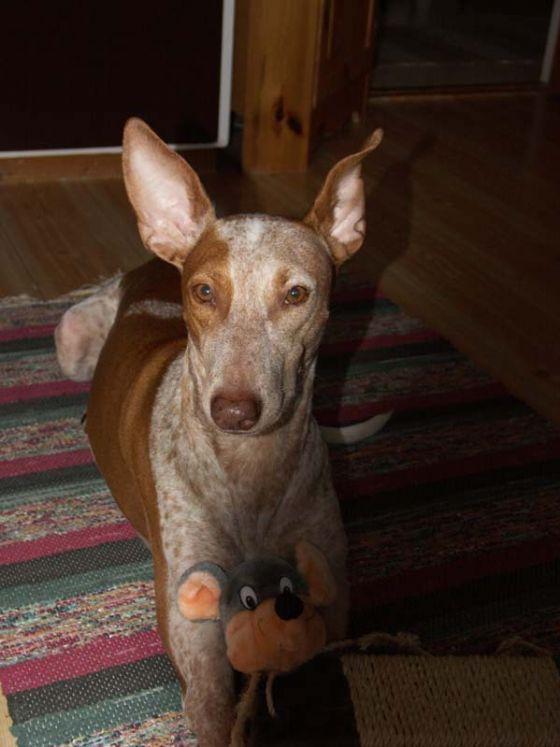
Ibizan_hound